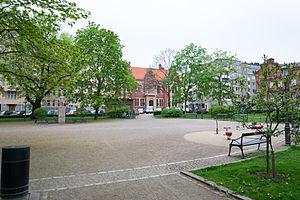
Cet article donne une une liste de parcs d'Helsinki en Finlande.